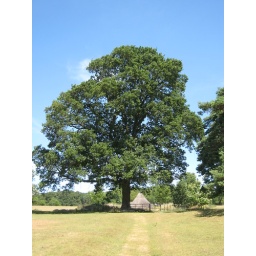
Ice House sitting under the tree